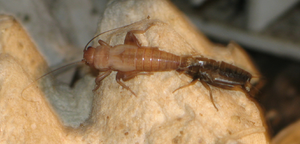
Le grillon provençal est une espèce d'insectes orthoptères appartenant à la famille des Gryllidae, que l'on rencontre sur le pourtour méditerranéen.